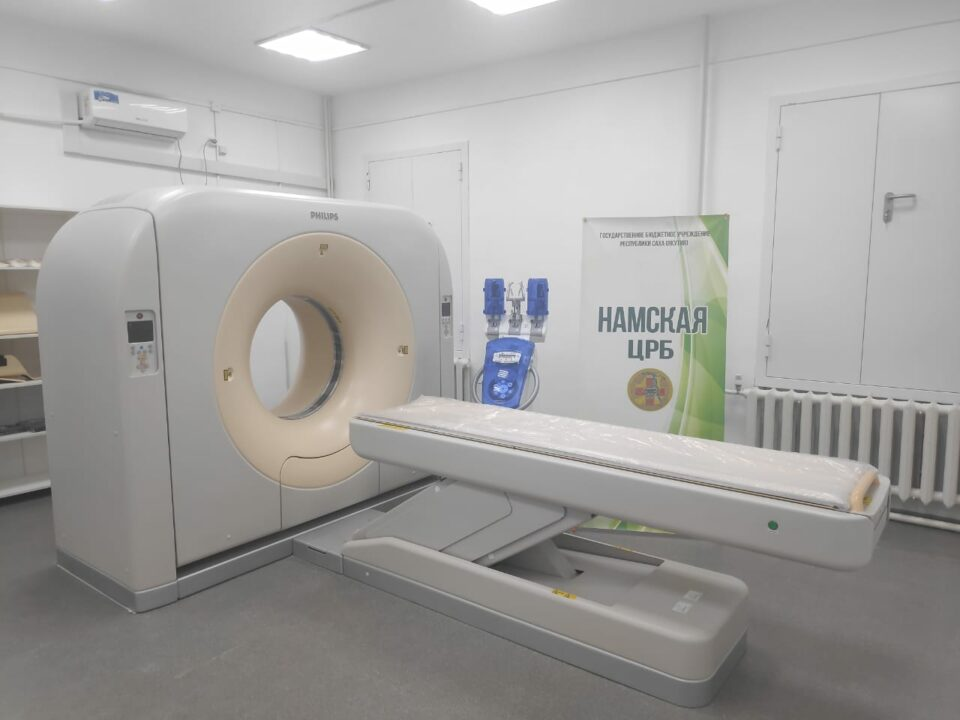
Компьютерный томограф Philips в Намской центральной районной больнице в селе Намцы, Намский улус, Якутия, Россия.
Specialty: medical-devices
Image credit: unknown